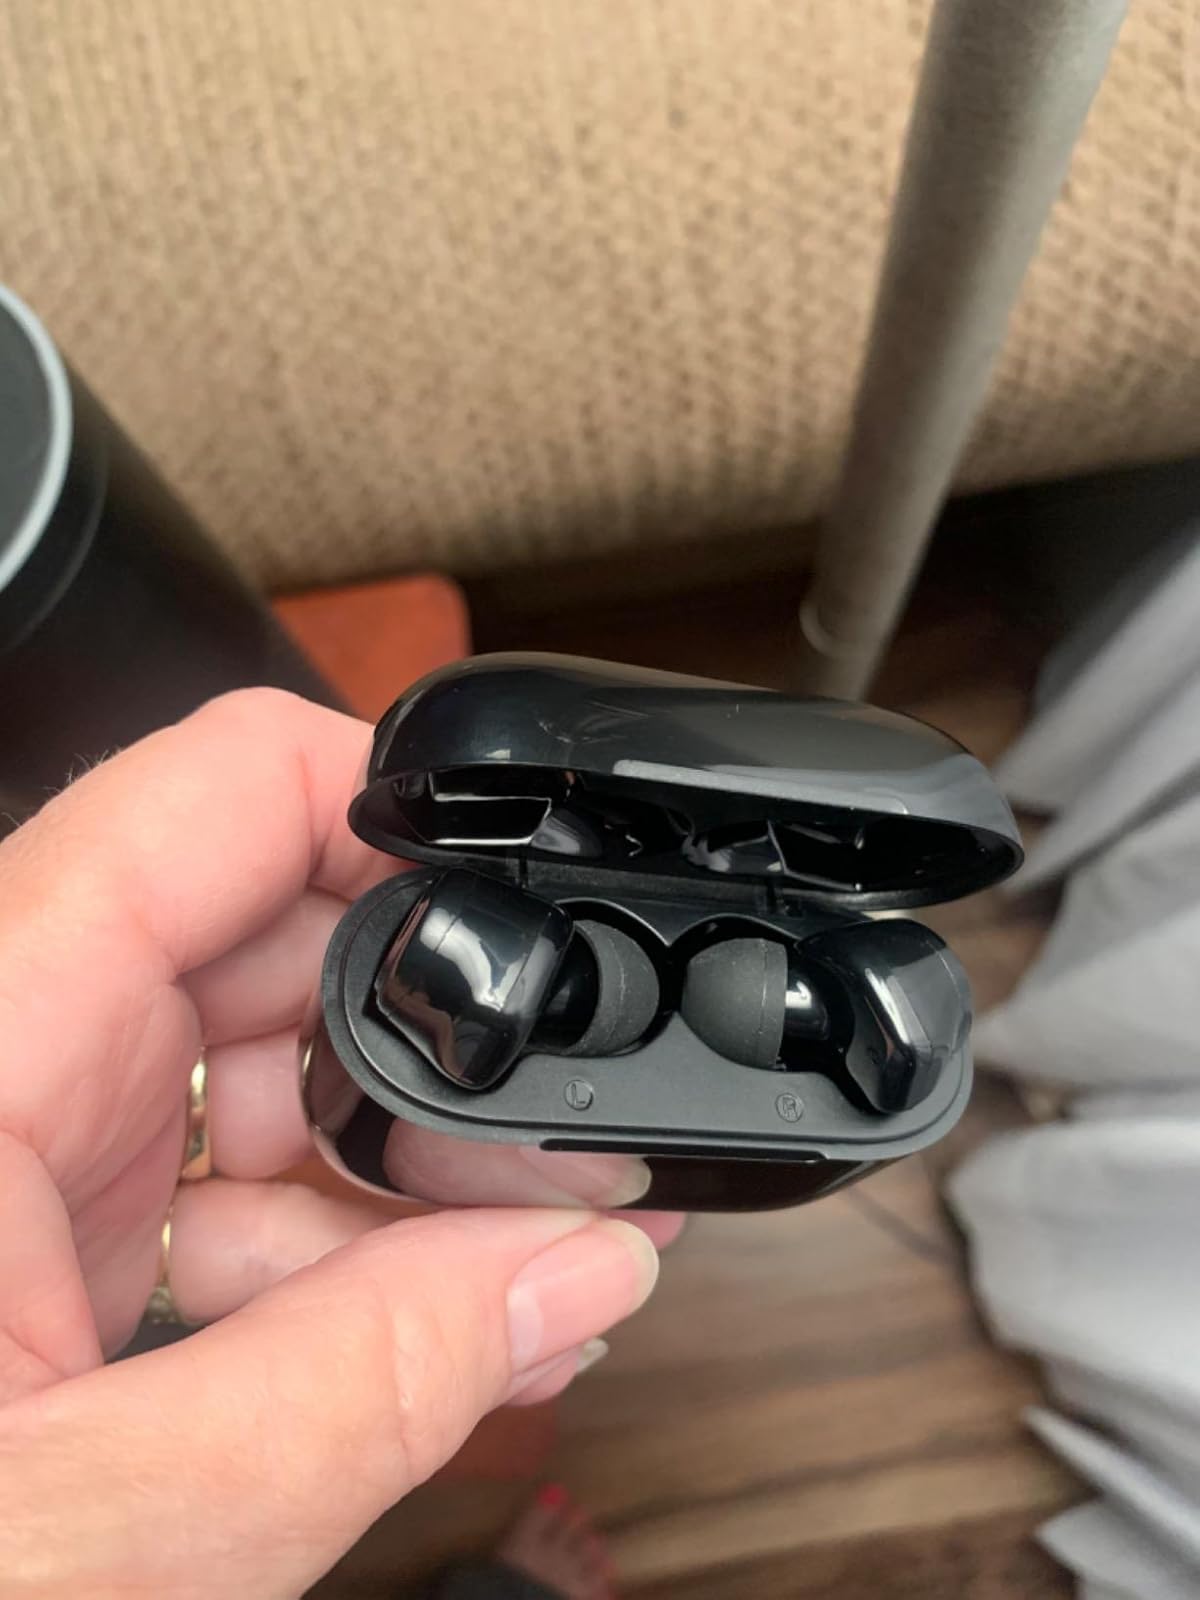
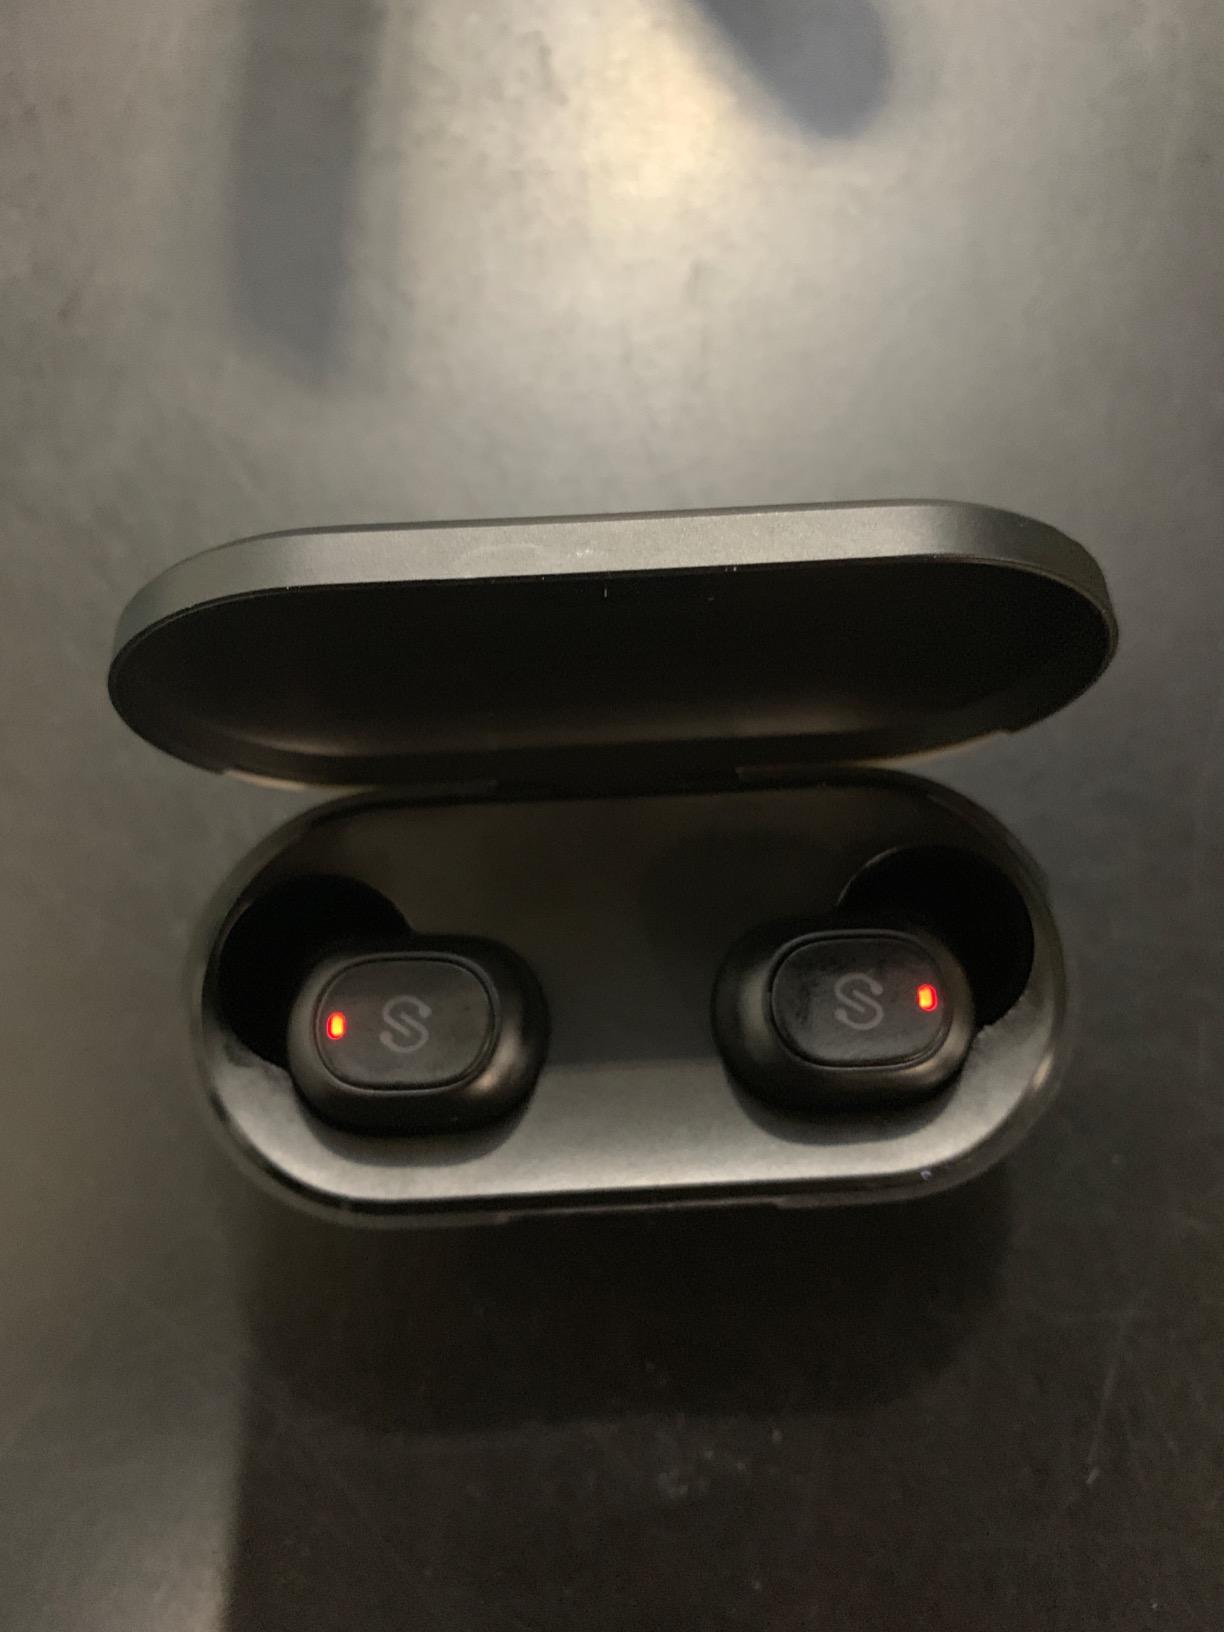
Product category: earbuds
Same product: no